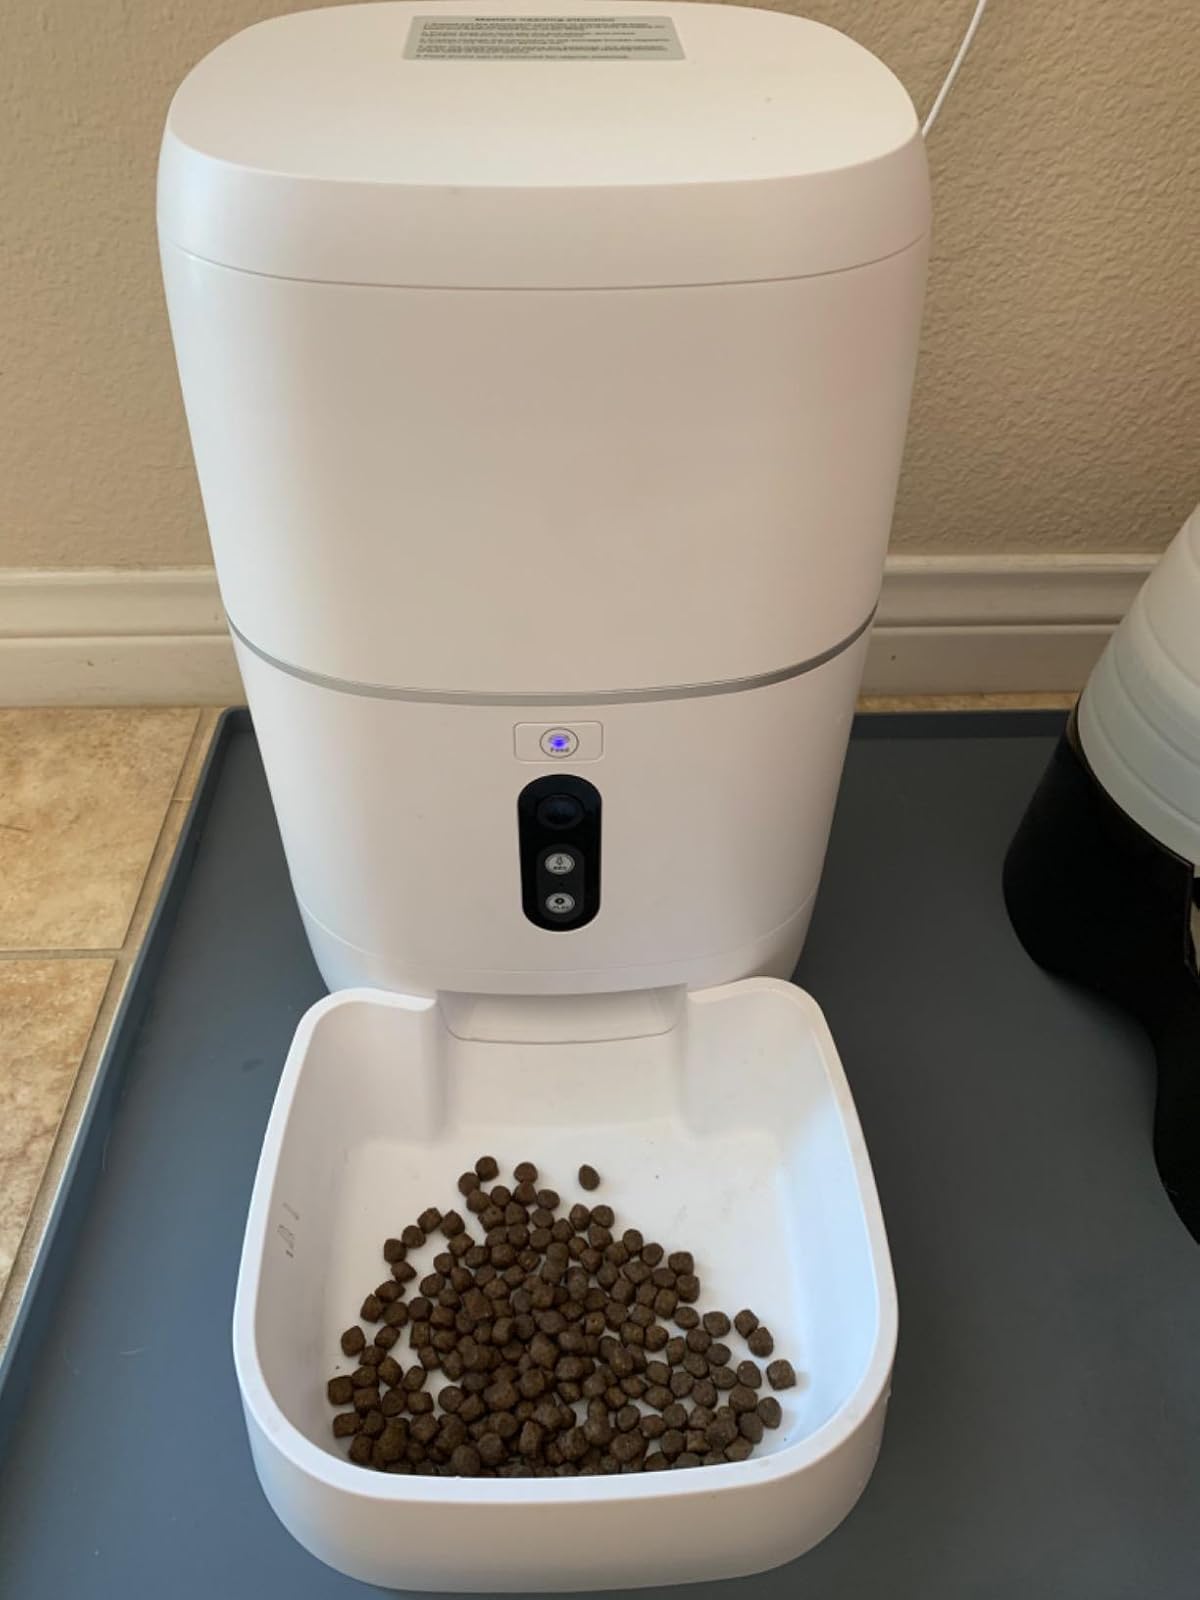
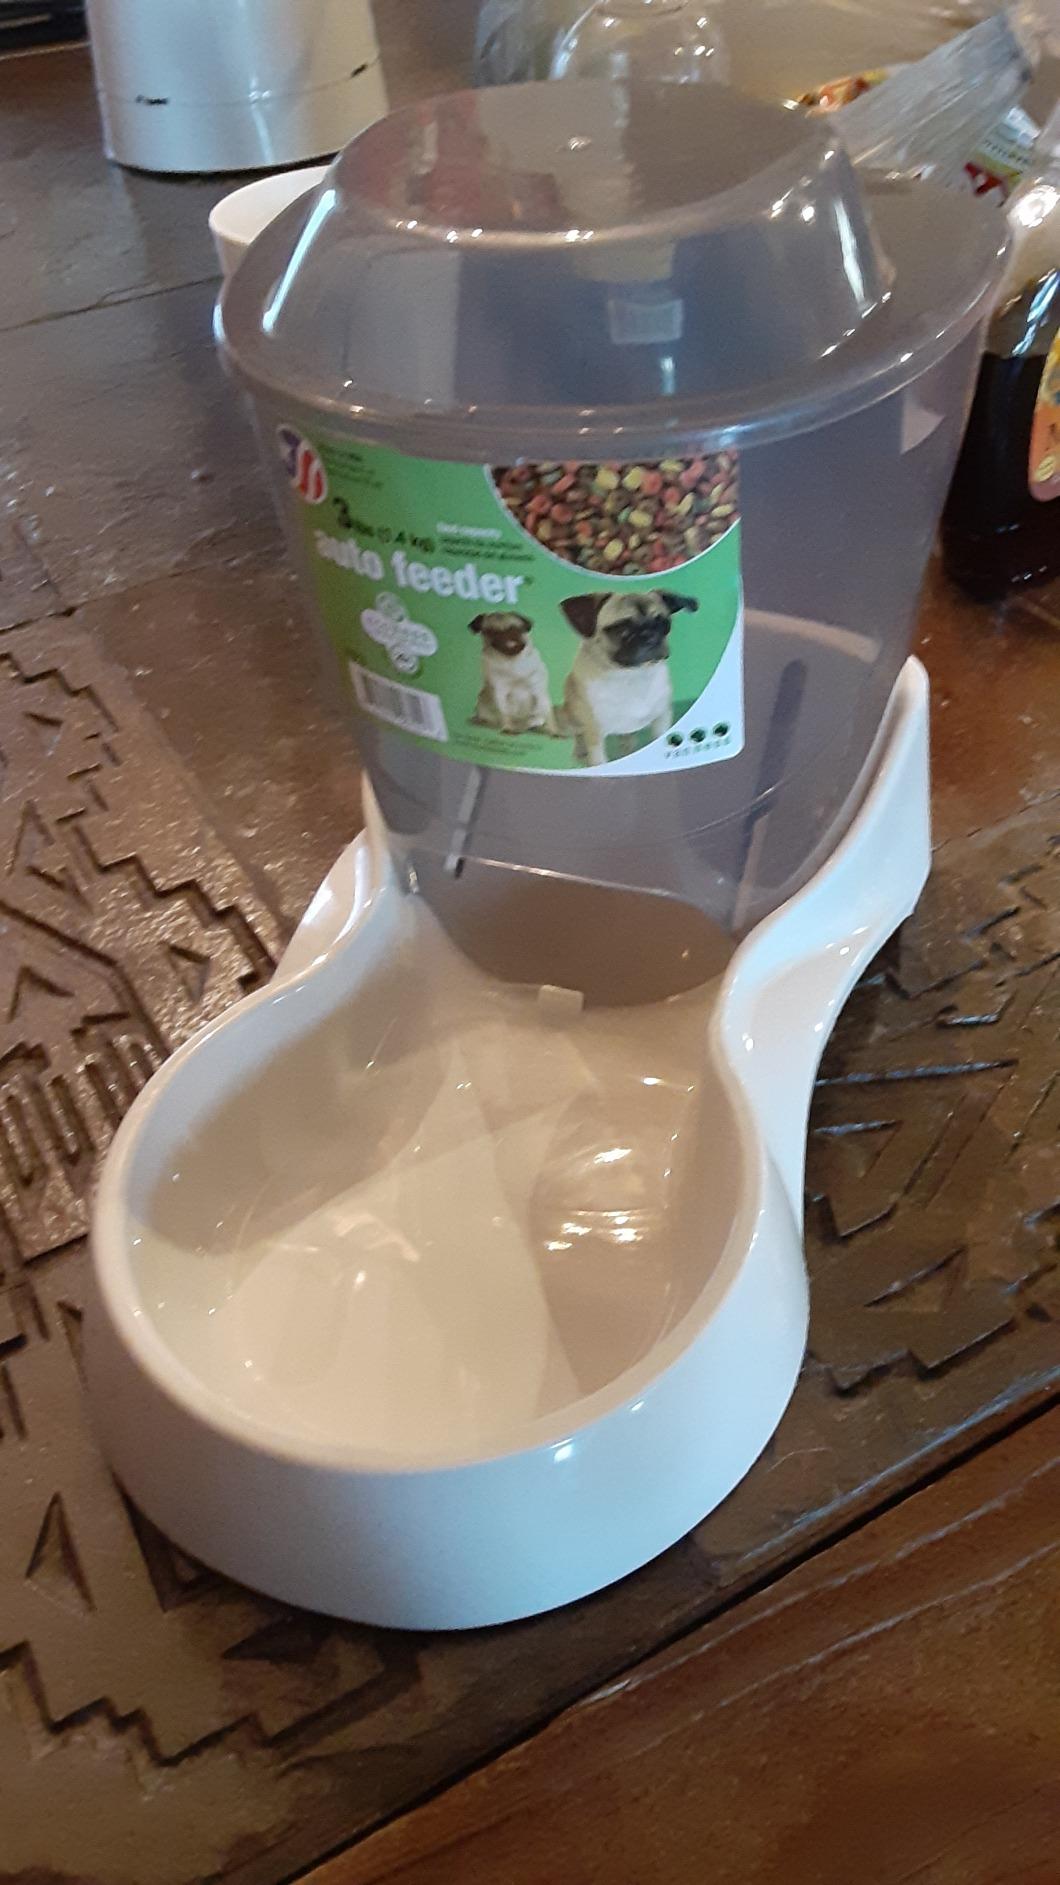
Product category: items_feeder
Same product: no